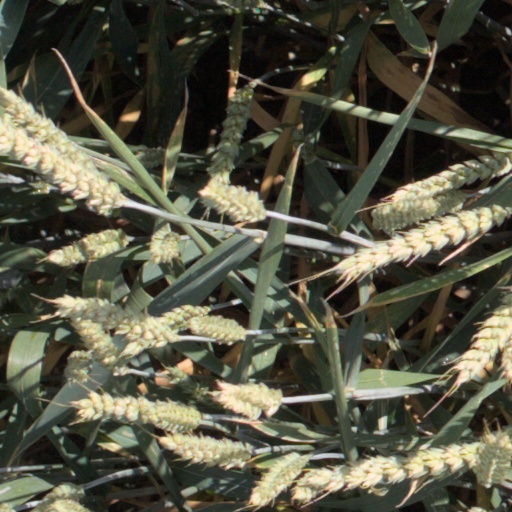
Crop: wheat